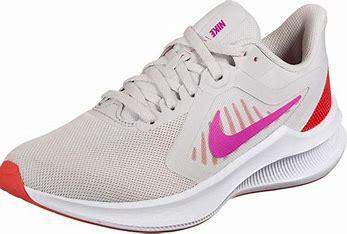
Brand: Nike
Model: Downshifter 10